Mateo de Toro Zambrano

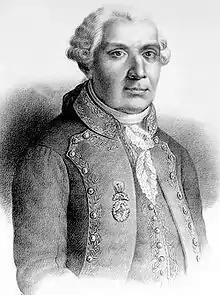
Mateo de Toro Zambrano y Ureta.

Toro Zambrano was known for his strict adherence to regulations and a strong sense of duty. When the council lacked funds for the construction of Mapocho River dikes, he personally financed the work. In 1769, during an uprising by the Pehuenche people in the Biobío region, he funded a cavalry company, named "Prince of Asturias," led by his own son José Gregorio. This company guarded the Piuquenes Pass in the Santiago foothills.